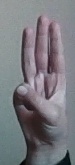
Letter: thaa